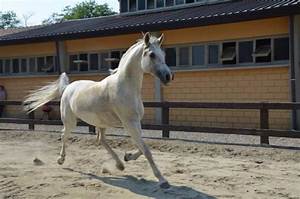
Label: horse